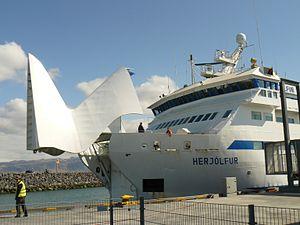
Le ferry-boat Herjólfur à son arrivée au port de Landeyjahöfn, en provenance de Heimaey (Vestmanneyjar), en Islande.
Landeyjahöfn est un port de la côte sud de l'Islande. Il se situe sur le territoire de la commune de Rangárþing eystra, à l'ouest du fleuve Markarfljót, dans la région côtière de Bakkafjara.